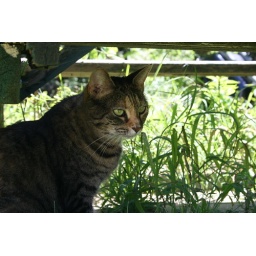
Lenore, eating grass under the picnic table.